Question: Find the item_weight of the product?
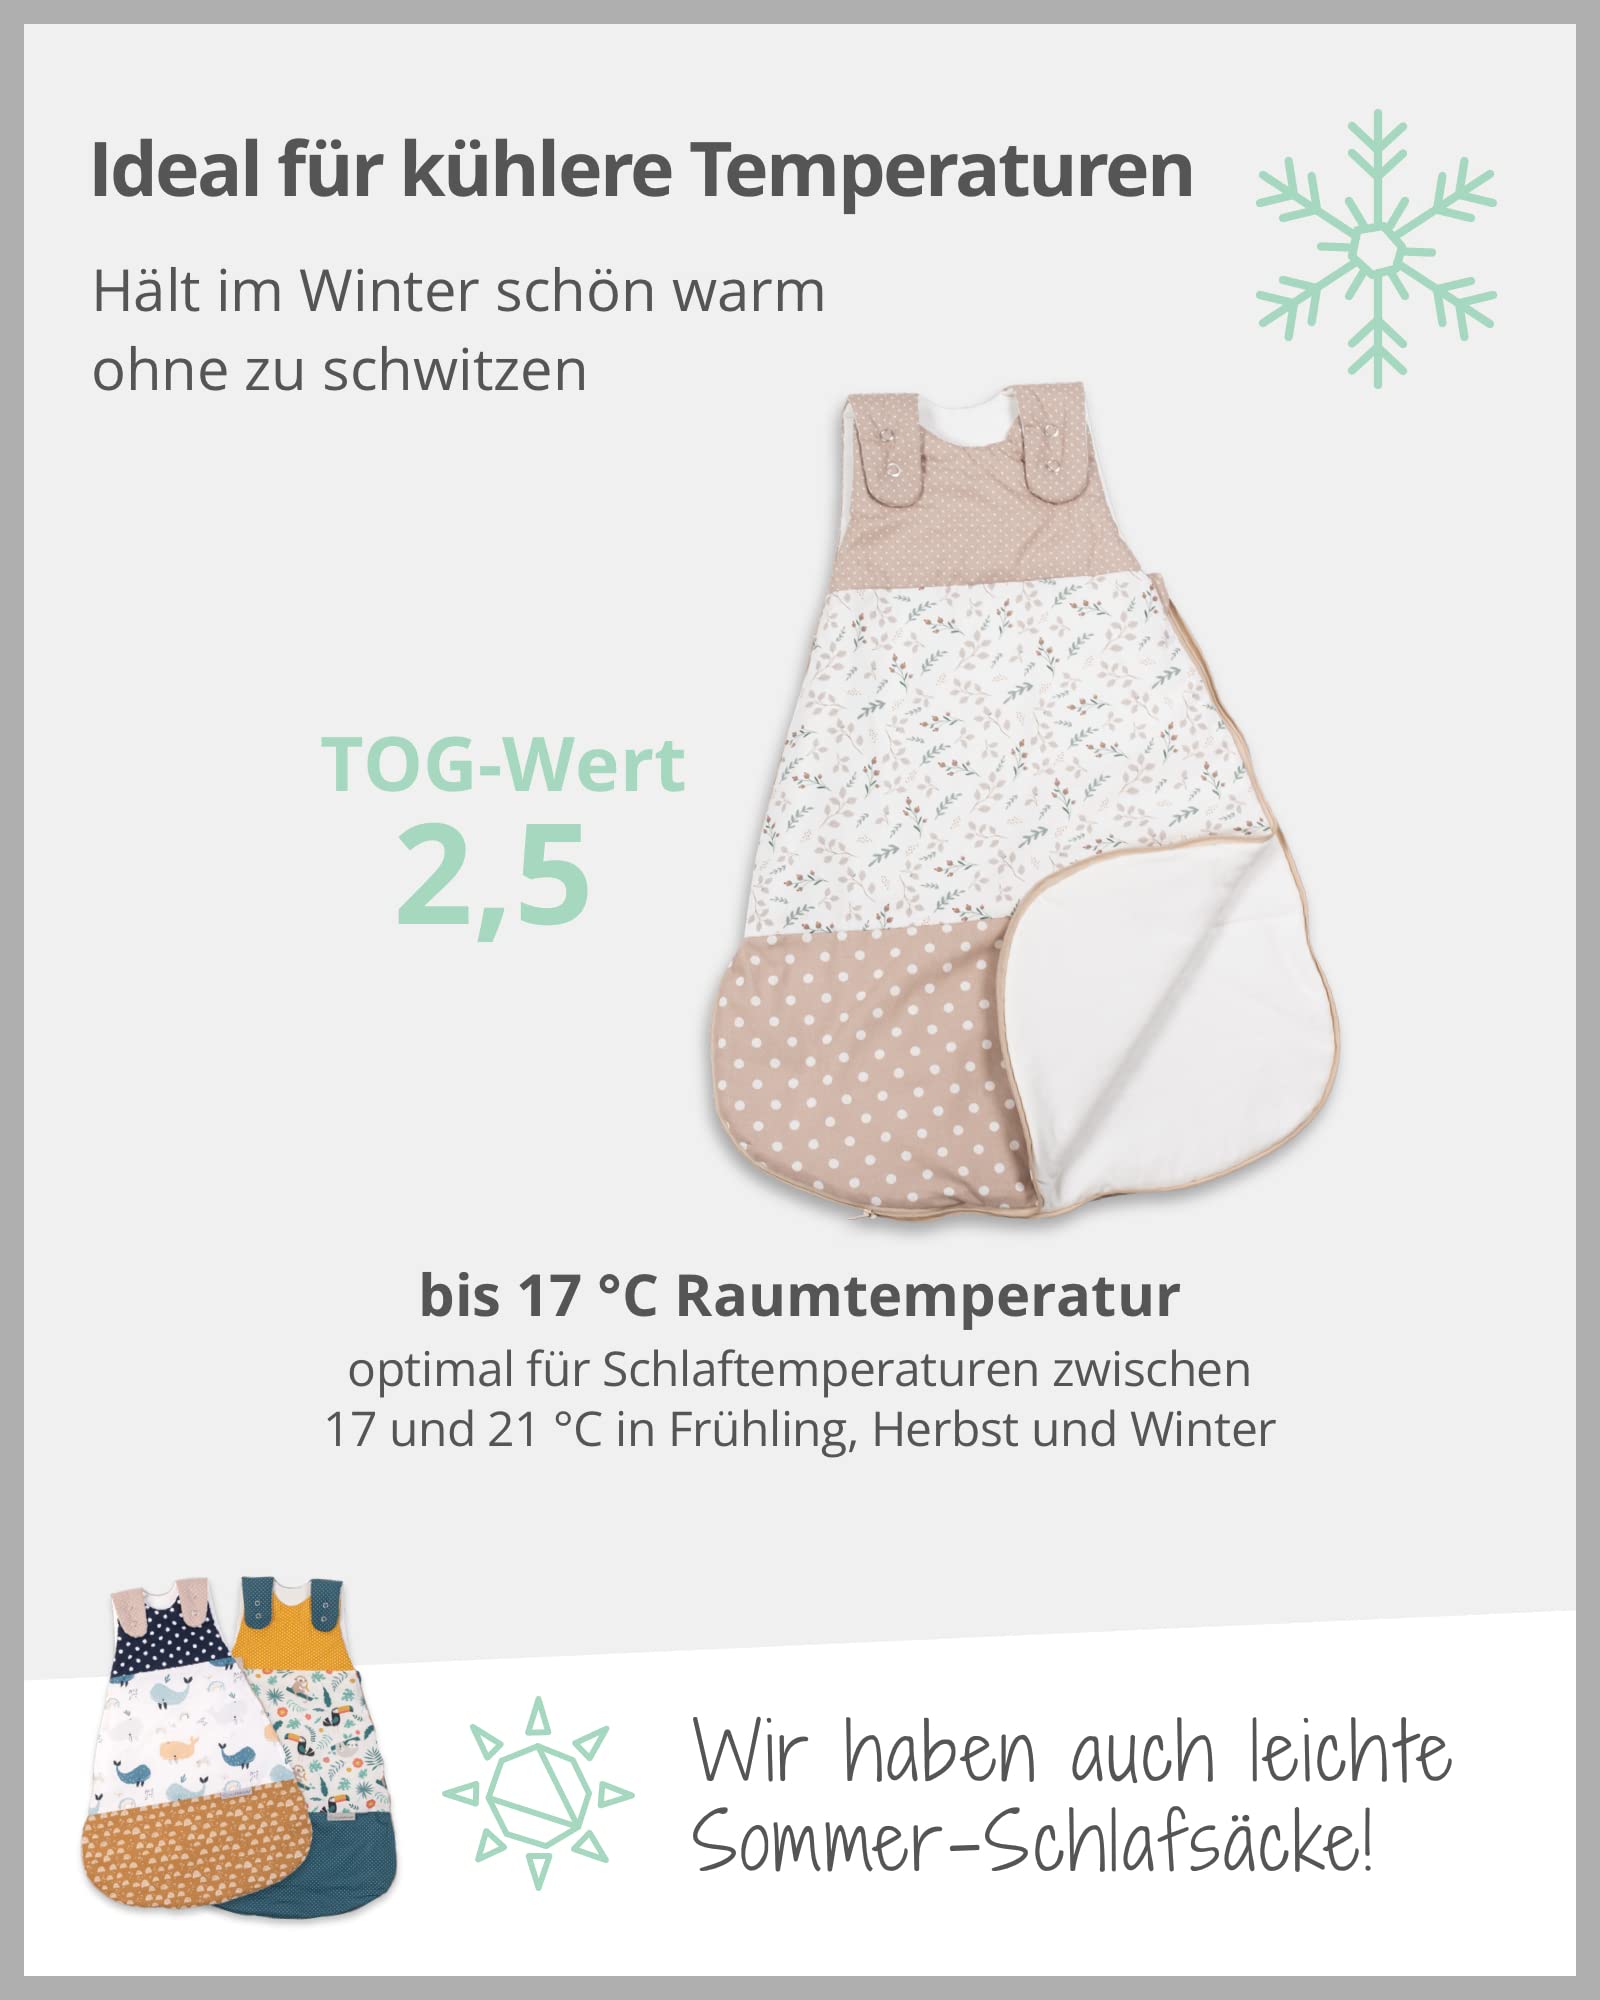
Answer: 17.0 pound